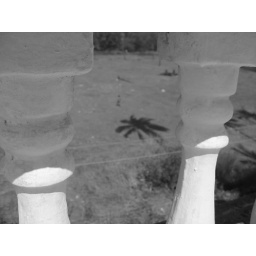
An artsy view of the field in front of my guest house through the railing on the roof.